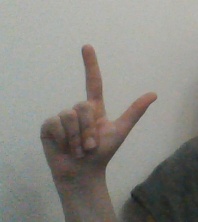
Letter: laam